Somali writing systems

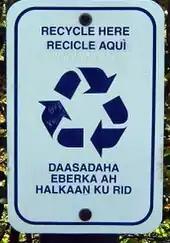
Recycling sign in Minneapolis that includes instructions written with the Somali Latin alphabet

The Somali Latin script, or Somali Latin alphabet, was developed by a number of leading scholars of Somali, including Musa Haji Ismail Galal, Bogumił Andrzejewski and Shire Jama Ahmed specifically for transcribing the Somali language. It uses all letters of the English Latin alphabet except "p", "v" and "z", and has 21 consonants and five vowels. There are no diacritics or other special characters, except the use of the apostrophe for the glottal stop, which does not occur word-initially. Additionally, there are three consonant digraphs: DH, KH and SH. Tone is not marked, and front and back vowels are not distinguished. Capital letters are used at the beginning of a sentence and for proper names.